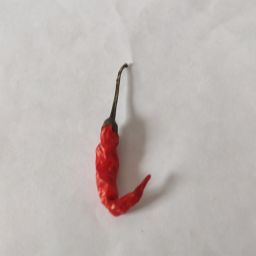
Crop: Chile Pepper
Quality: Dried